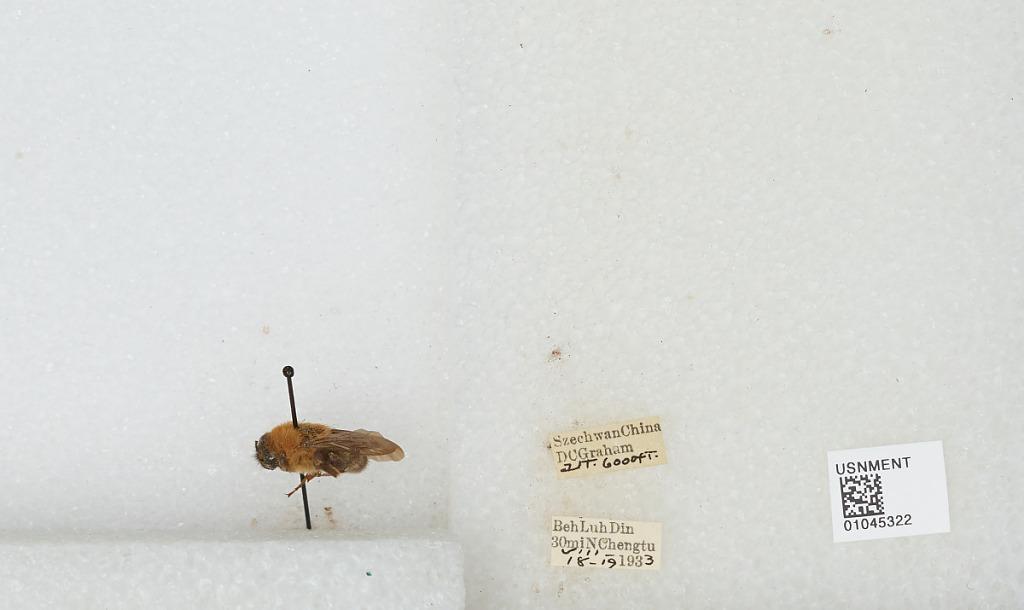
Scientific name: Bombus sp.
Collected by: D. Graham
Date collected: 1933-8-18
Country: China
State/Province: Sichuan
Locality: Beh Luh Din 30 mi N Chengdu